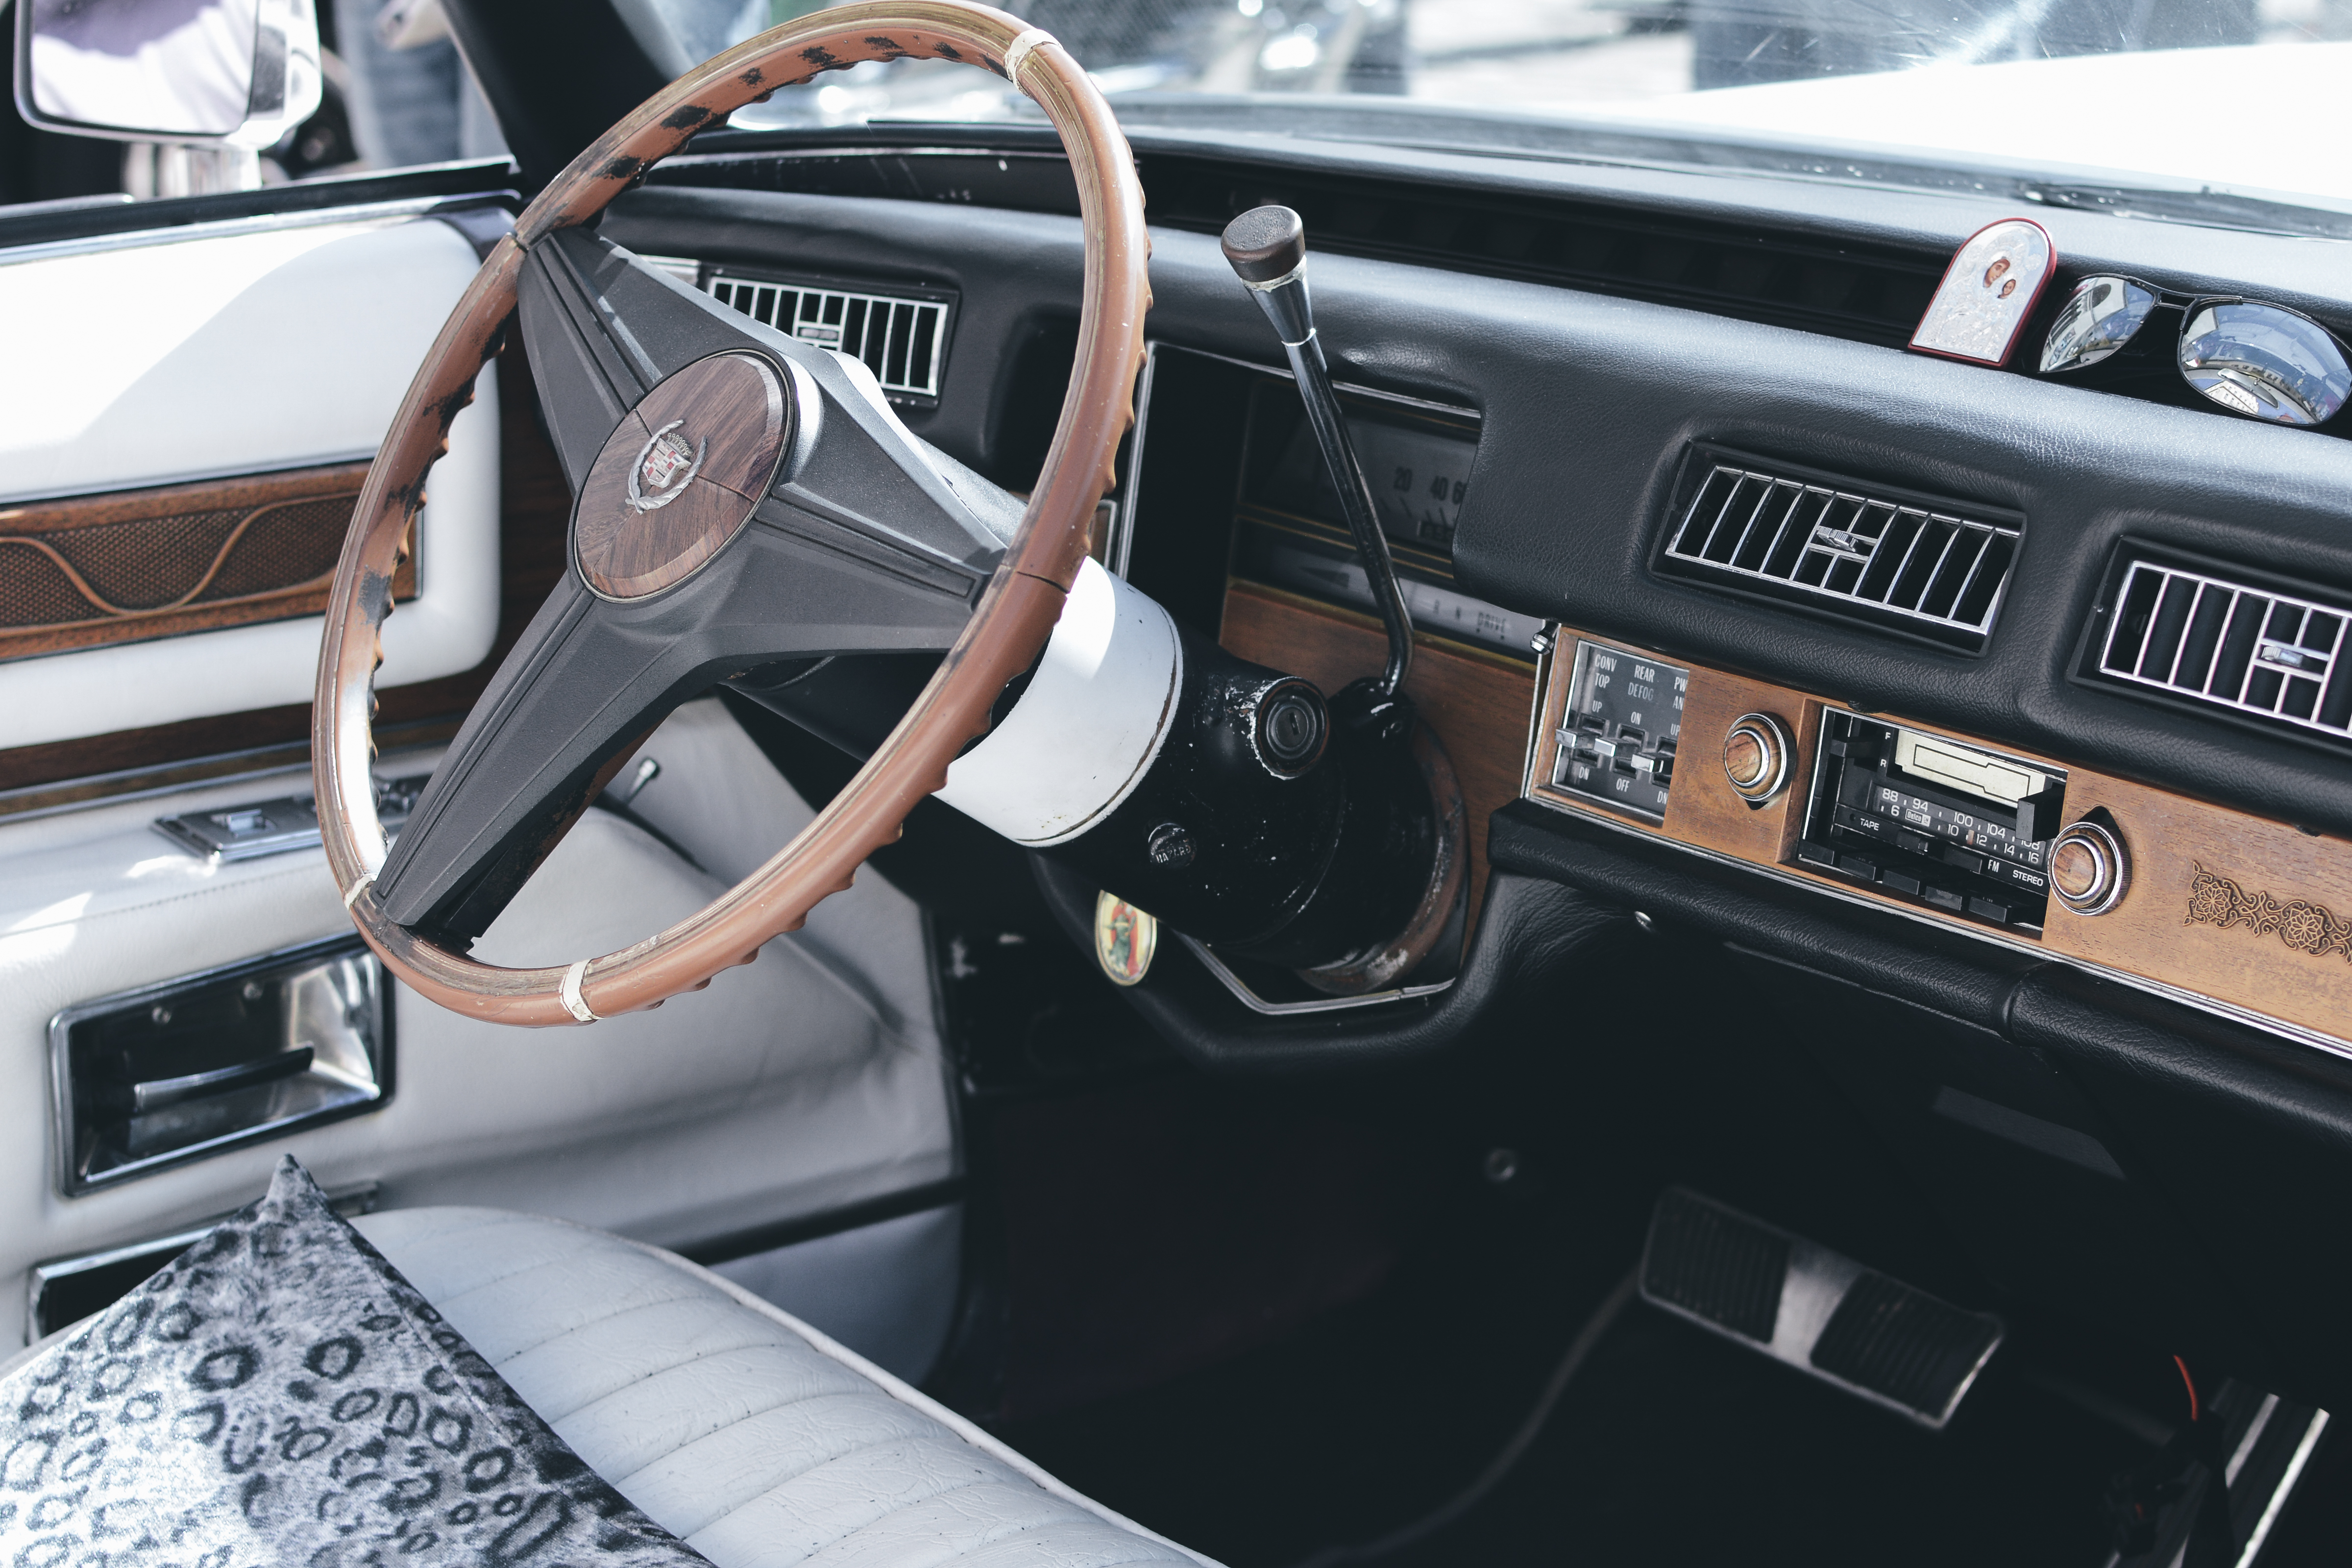
car, vintage, vehicle, steering wheel, dashboard, emblem, motor vehicle, sedan, antique car, city car, gear shift, land vehicle, automobile make, automotive exterior, luxury vehicle, performance car, family car, compact sport utility vehicle